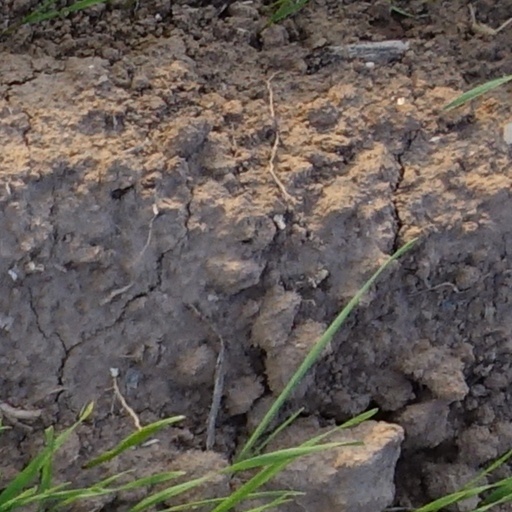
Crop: wheat